Ducal Palace, Mantua

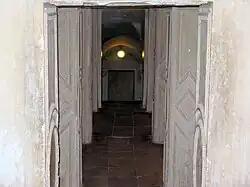
"Scala Santa"

The "Camera Picta" (Latin: "Painted Chamber") or "Camera degli Sposi" (Italian: "Bridal Chamber") is the most famous room of the palace, known for its frescoes executed by Andrea Mantegna, from 1465 to 1475, as attested by slab celebrating the end of the works. The painter's decoration creates an illusionistic space, as if the chamber was a loggia with three openings facing country landscapes among arcades and curtains. The painted scenes portrays members of the Gonzaga family.